Wind rose

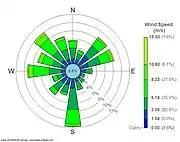
Wind rose plot for LaGuardia Airport (LGA), New York, New York. 2008

A wind rose is a diagram used by meteorologists to give a succinct view of how wind speed and direction are typically distributed at a particular location. Historically, wind roses were predecessors of the compass rose (also known as a wind rose), found on nautical charts, as there was no differentiation between a cardinal direction and the wind which blew from such a direction. Using a polar coordinate system of gridding, the frequency of winds over a time period is plotted by wind direction, with colour bands showing wind speed ranges. The direction of the longest spoke shows the wind direction with the greatest frequency, the prevailing wind.